Sun Yue (basketball)

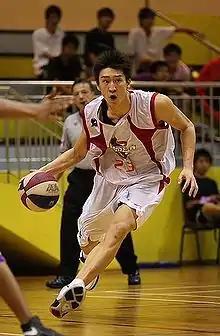
Sun with the Beijing Olympians in 2008

Sun Yue (born November 6, 1985) is a Chinese former professional basketball player. He won an NBA championship with the Los Angeles Lakers in 2009, making him one of two players born in China to win an NBA championship, the other being Mongolian-Chinese center Mengke Bateer, who won the 2003 NBA Finals with the San Antonio Spurs.